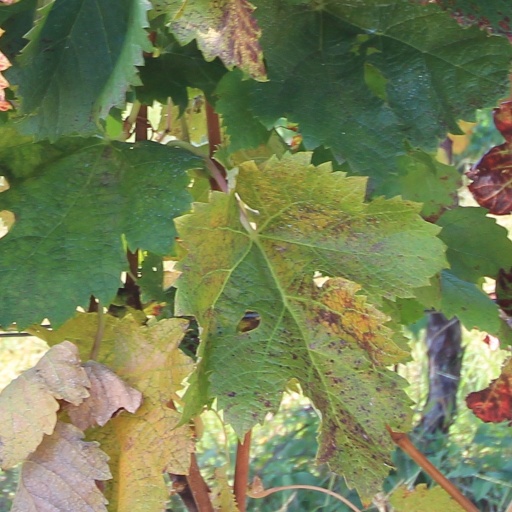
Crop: grape